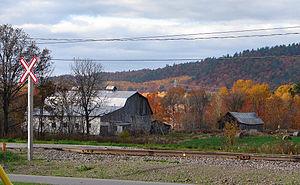
Vieille grange à Fassett, Québec, Canada
Fassett, auparavant Notre-Dame-de-Bonsecours, est une municipalité du Québec située dans la municipalité régionale de comté de Papineau, dans la région administrative de l'Outaouais. Le recensement de 2006 y dénombre 468 Fassettois.